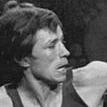
Age: 25